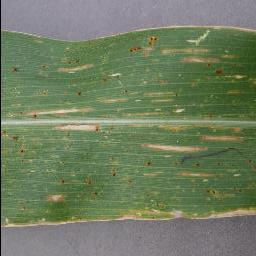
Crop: corn
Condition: (maize)_cercospora_spot_gray_spot